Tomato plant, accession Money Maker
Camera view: tilt-top (135 deg); turntable rotation: 150 degrees
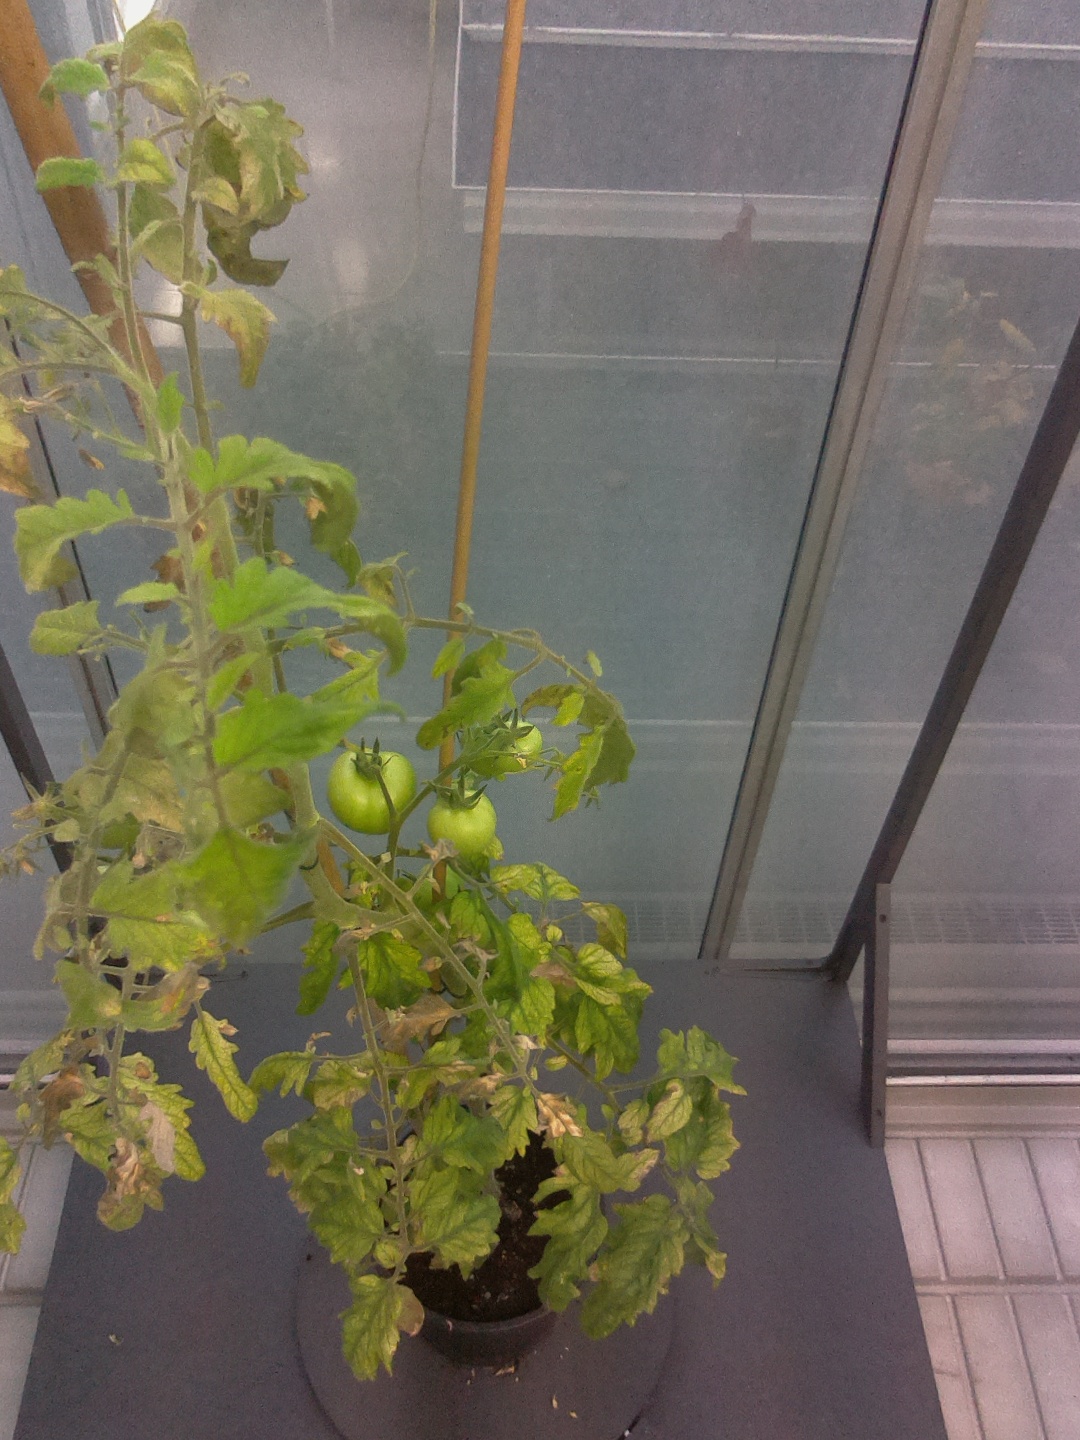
BBCH growth stage 79: 90% -100% of final fruit size